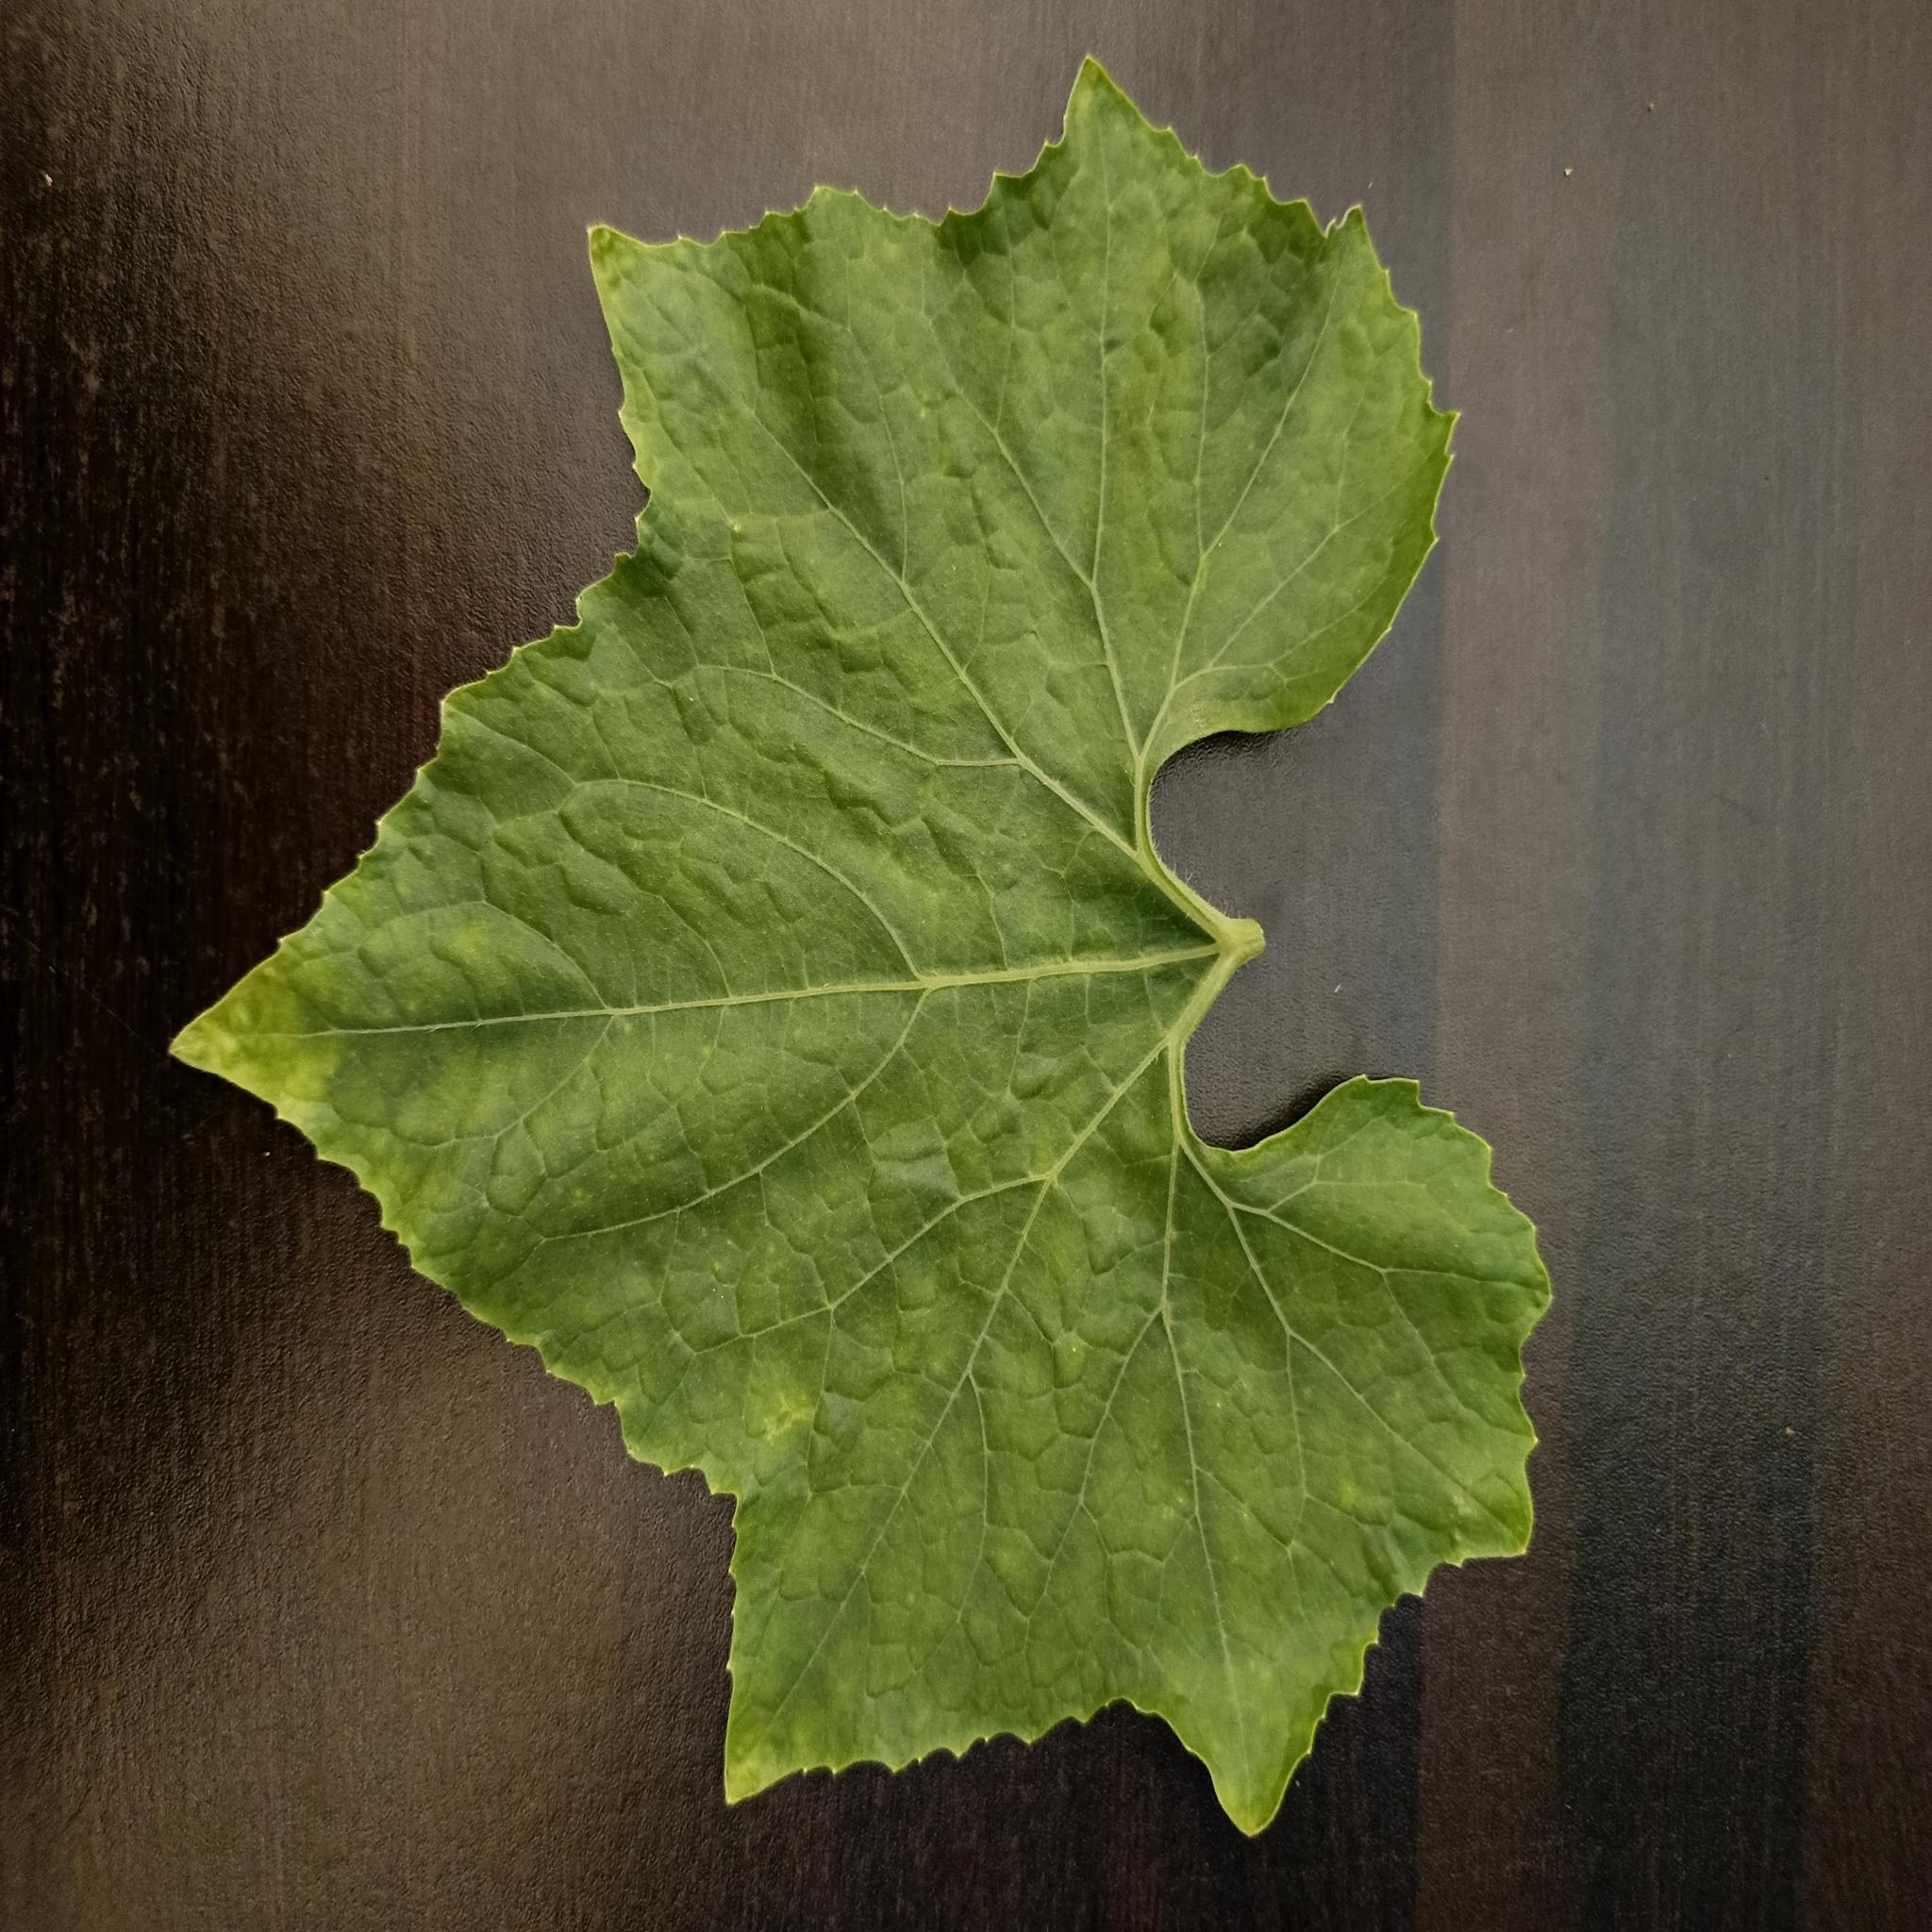
Label: Healthy